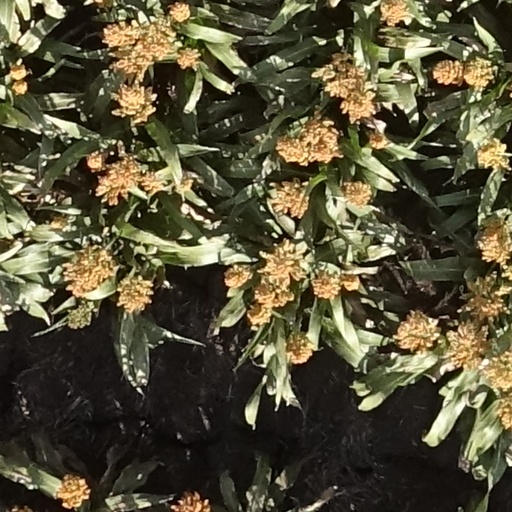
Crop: sorghum